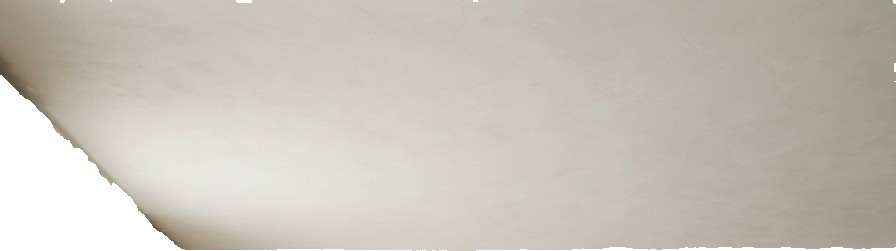
Surface category: ceiling